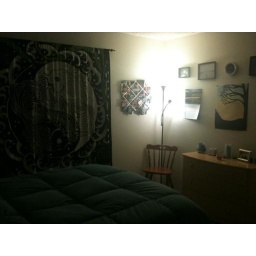
Tapestry is covering a large window that looks out over the street, very private because there is a large tree outside